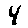
Label: 4